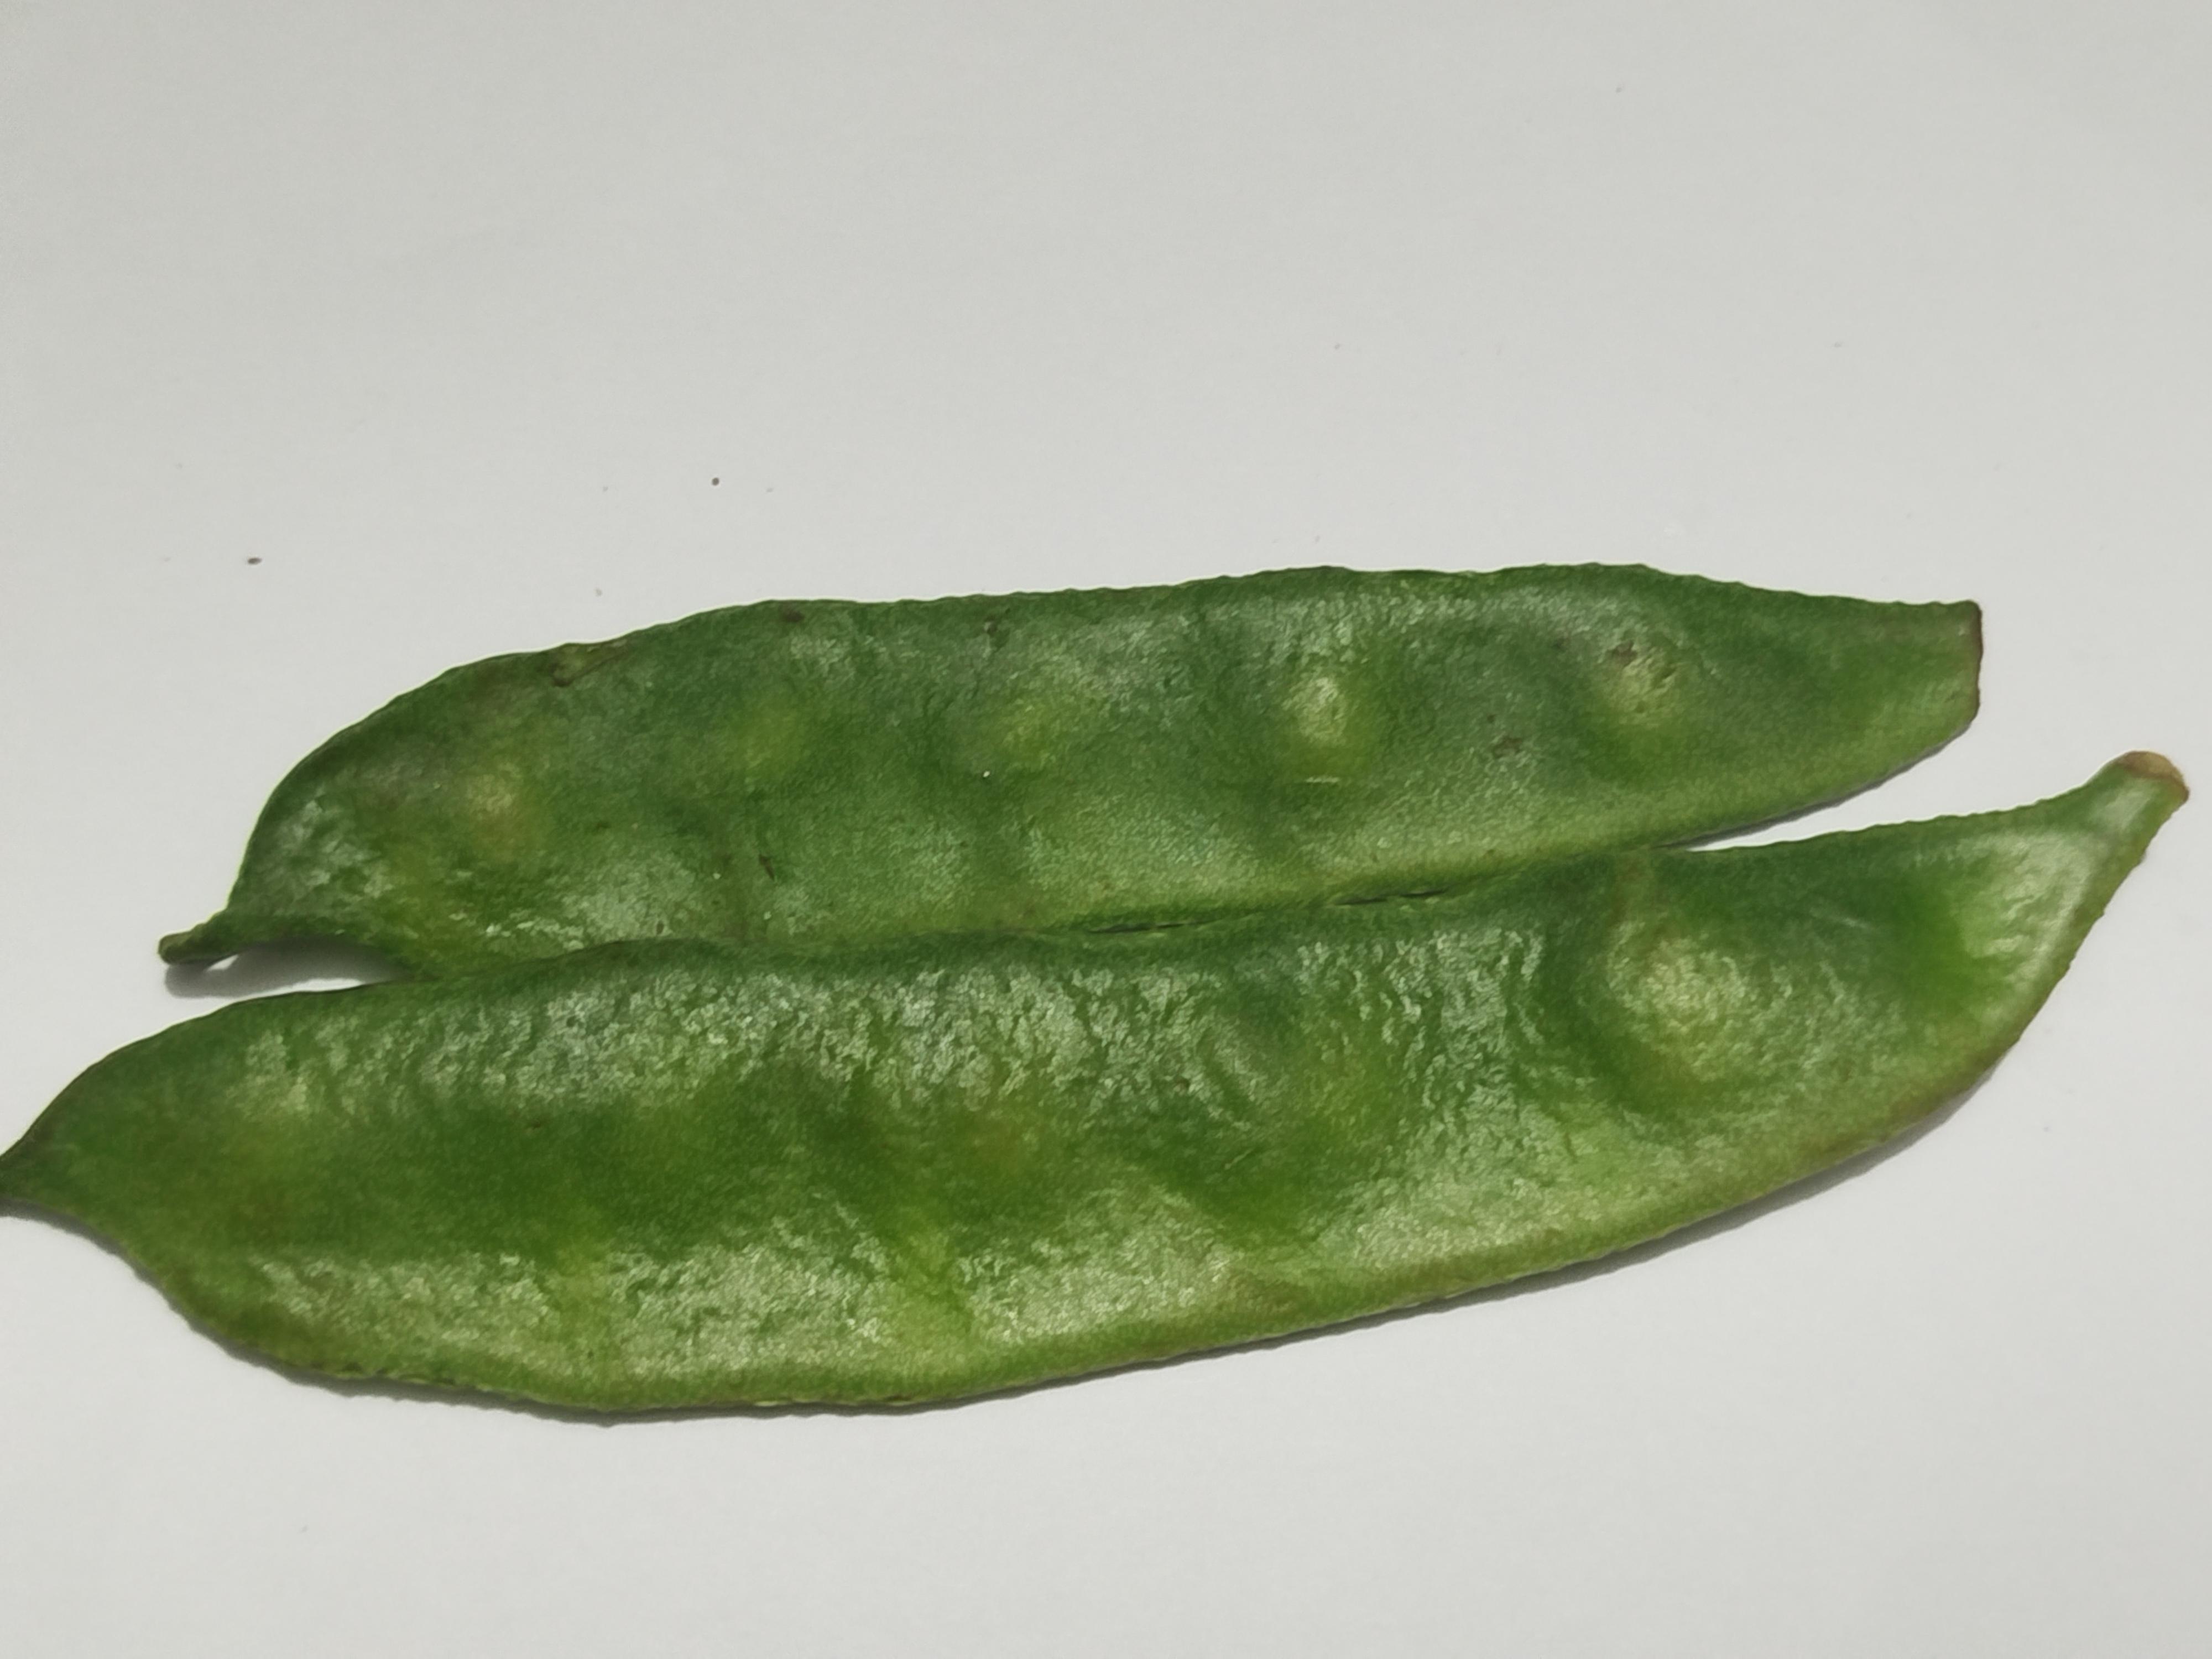
Label: Bean